Clan Lennox

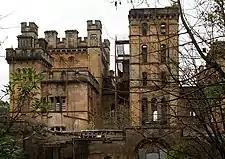
Lennox Castle, historic seat of the Earls of Lennox and later the Lennoxes of Woodehead, chiefs of Clan Lennox.

Malcolm's son was present at the coronation of Robert II of Scotland but he died two years later without male issue, and so the earldom passed through his daughter, Margaret, Countess of Lennox, to Walter de Fasselane. Margaret and her husband resigned the title to the Crown but it was re-granted to their son, Duncan, Earl of Lennox.